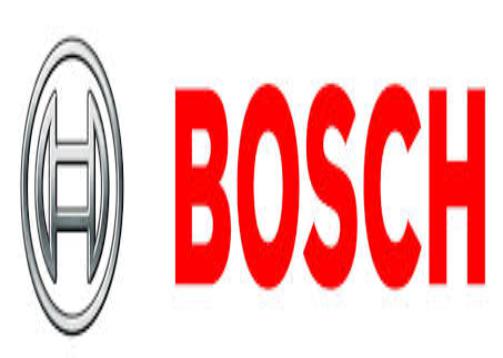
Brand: BOSCH
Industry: Others